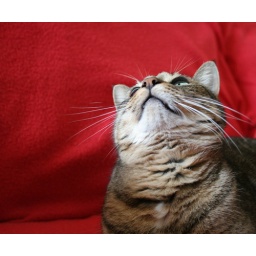
the cat in red